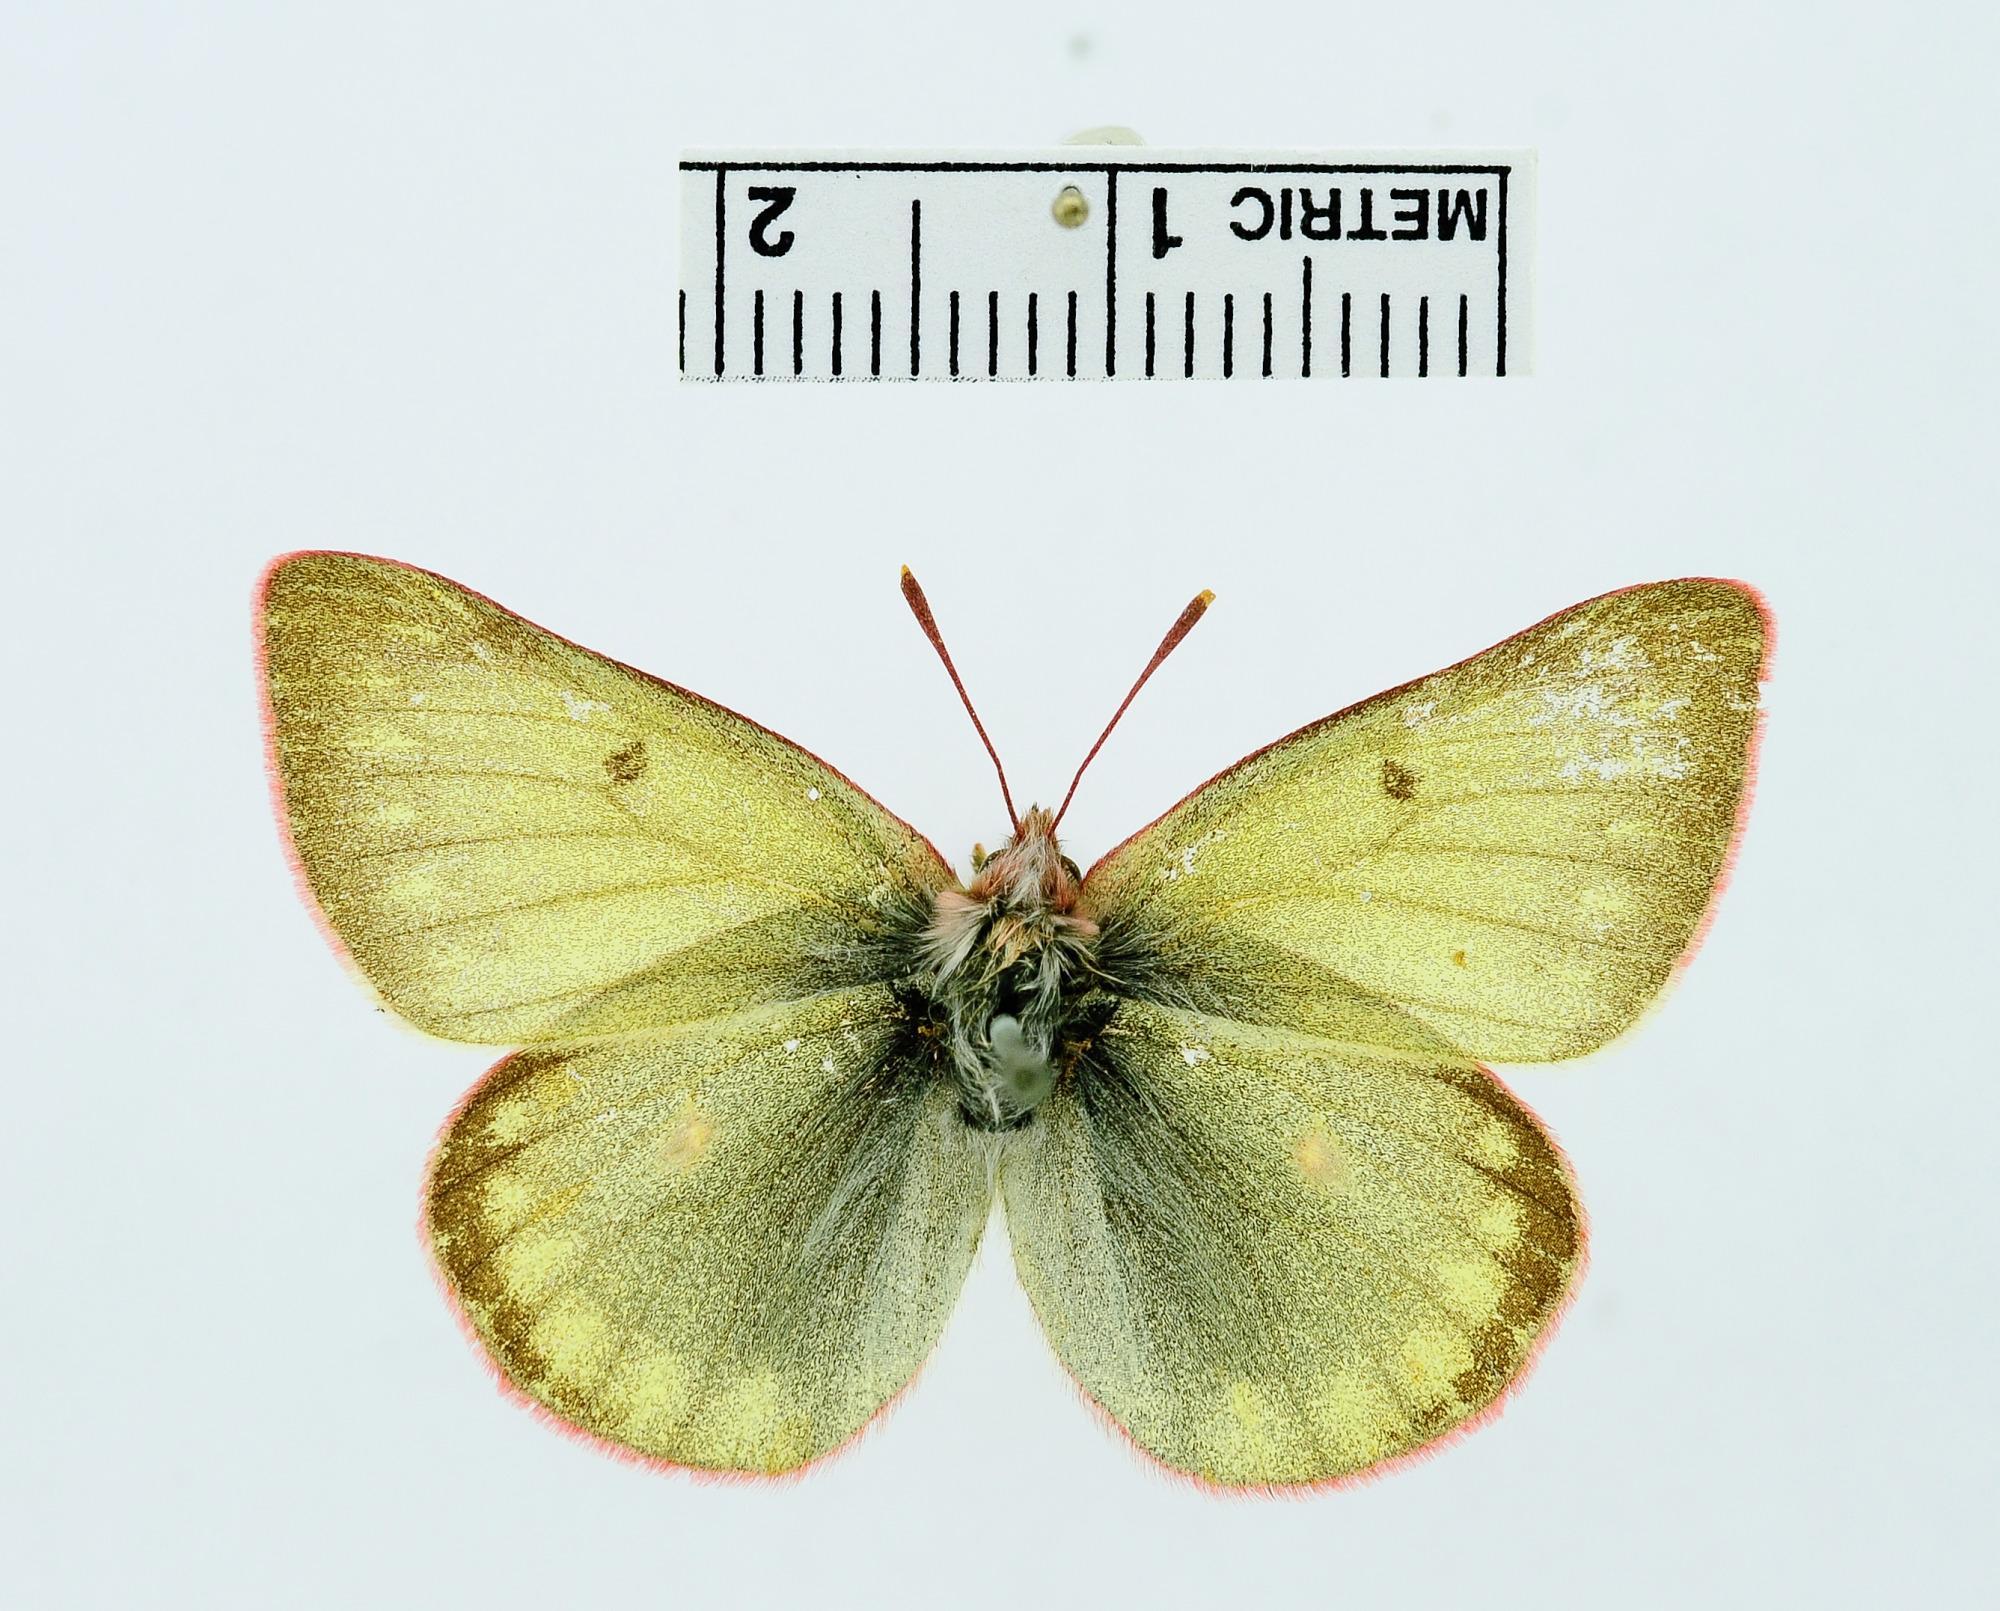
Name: Colias nastes
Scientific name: Colias nastes Boisduval, 1832
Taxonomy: Animalia, Arthropoda, Insecta, Lepidoptera, Pieridae, Coliadinae
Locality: [Not Stated] Labrador, [Not Stated], Canada